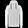
Label: Pullover